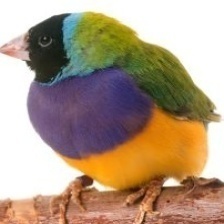
Species: GOULDIAN FINCH
Scientific name: ERYTHRURA GOULDIAE
ImageNet parent category: house_finch